Eino Kalpala

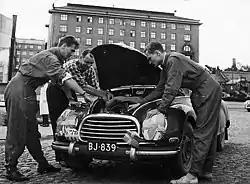
Kalpala (middle) at Jyväskylän Suurajot in 1956

Eino Kalpala (5 August 1926 – 12 August 2022) was a Finnish alpine skier who competed in the 1952 Winter Olympics. Kalpala has also been a world champion veteran alpine skier and a founding member of Finnish Alpine Masters (FAM) organisation in Finland. Eino Kalpala also participated in the Rally of a Thousand Lakes with his brother Osmo Kalpala and together they won several Finnish Rally Championships in Jyväskylä. He turned 90 in August 2016. Kalpala died in Espoo on 12 August 2022, at the age of 96.